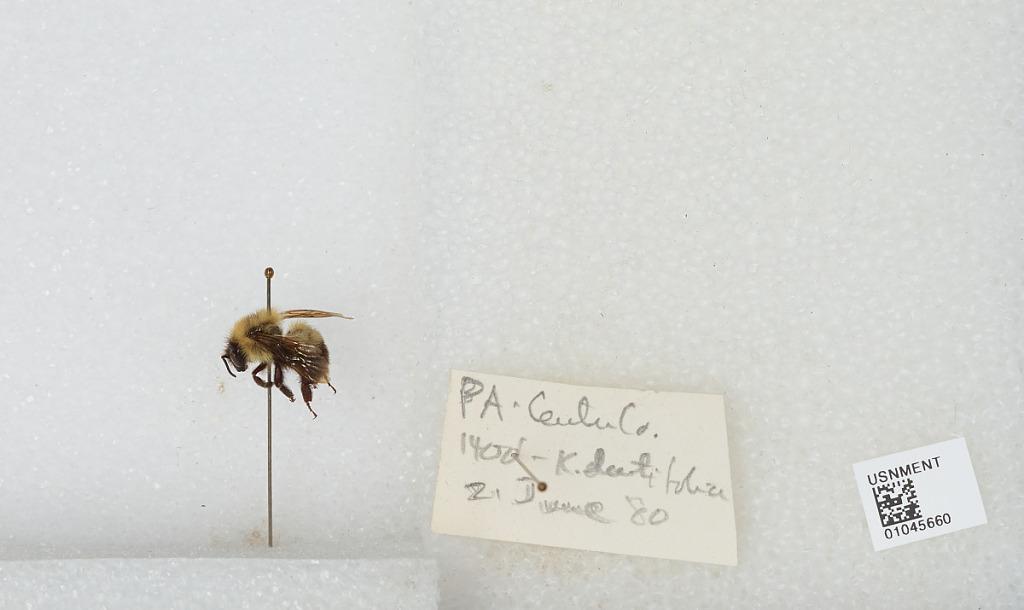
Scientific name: Bombus sp.
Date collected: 1980-6-21
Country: United States
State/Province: Pennsylvania
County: Centre
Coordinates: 40.8764, -77.8367